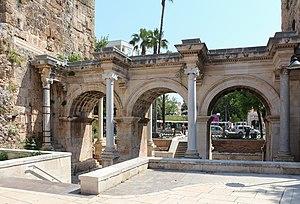
Porte d'Hadrien à Antalya, Turquie
Antalya est une ville du sud de la Turquie dans la préfecture de la province du même nom.
Publius Aelius Hadrianus, dit Hadrien, né le 24 janvier 76 à Italica et mort le 10 juillet 138 à Baïes, est un empereur romain de la dynastie des Antonins. Il succède à Trajan en 117 et règne jusqu'à sa mort en 138. Empereur lettré, poète et philosophe à la réputation pacifique, il rompt avec la politique expansionniste de son prédécesseur, s'attachant à pacifier et à structurer administrativement l'Empire, tout en consolidant des frontières parfois poreuses.